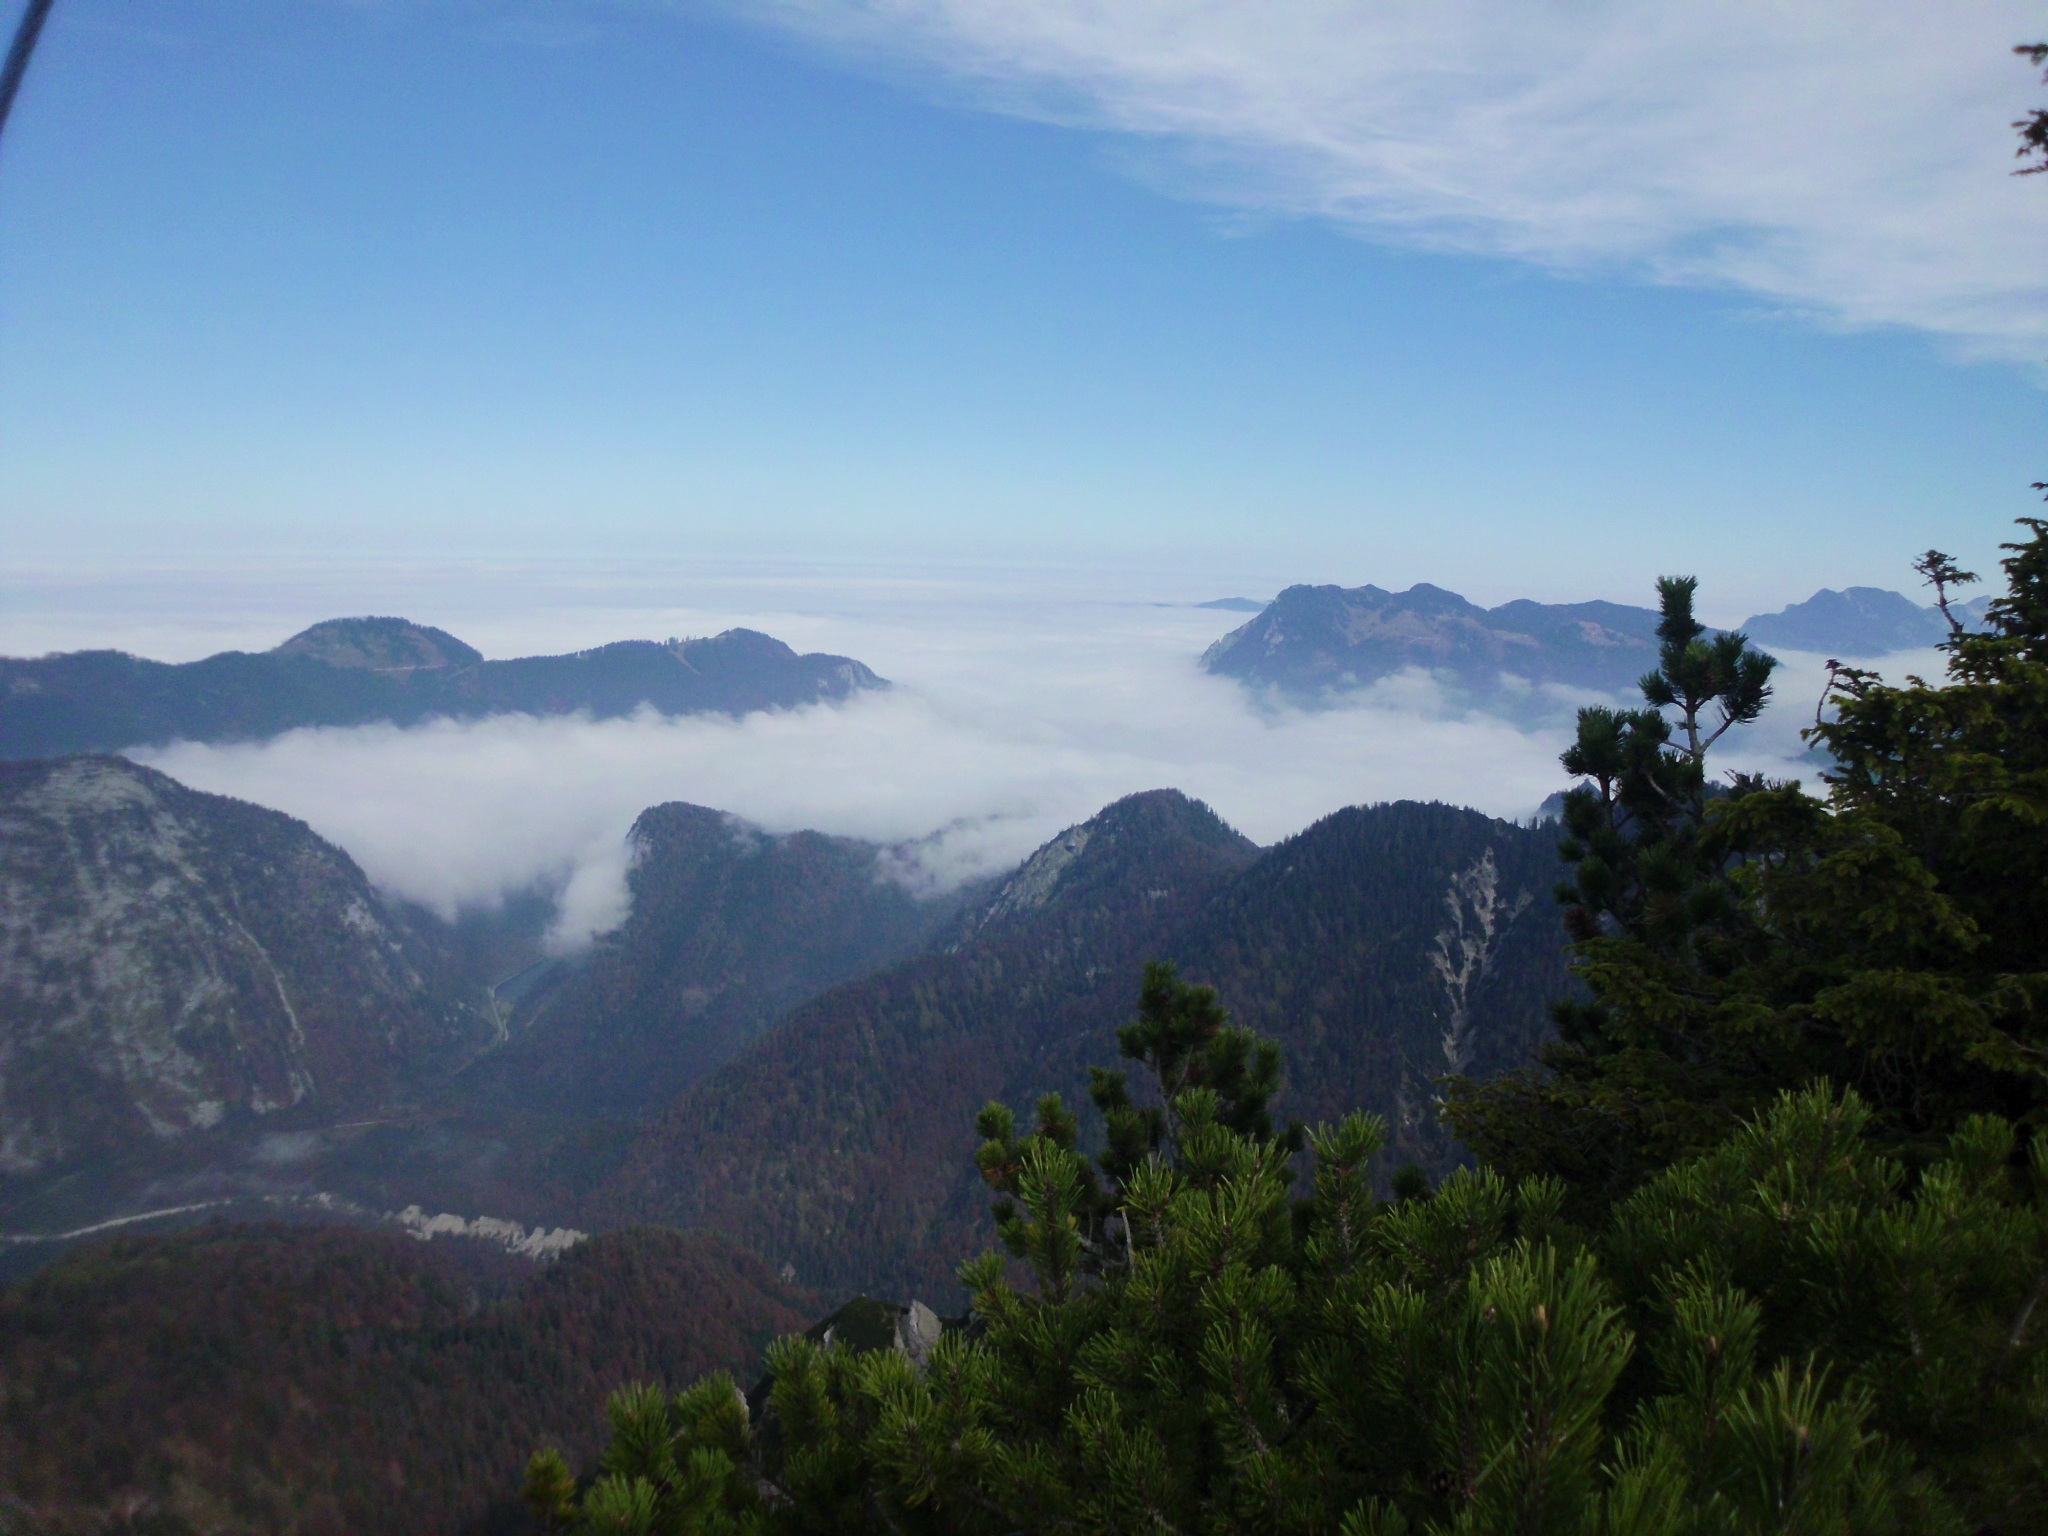
wilderness, mountain, hill, adventure, valley, mountain range, alpine, ridge, summit, alps, plateau, bavaria, fell, loch, ecosystem, landform, mountain pass, hill station, geographical feature, atmospheric phenomenon, mountainous landforms, hochstaufen